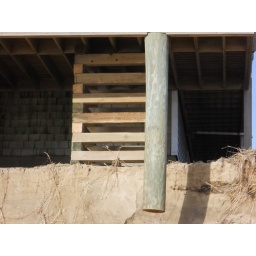
They came under the house and placed reinforcements to keep deck from falling into ocean